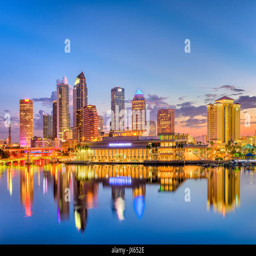
downtown skyline on the bay